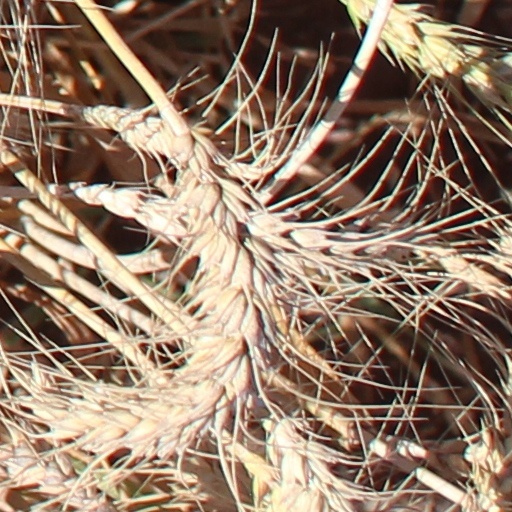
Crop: wheat